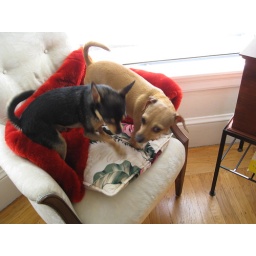
fighting for the best seat in the house...overlooking market street